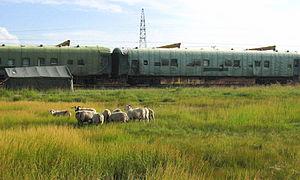
Le complexe atomique du Qinghai ou Qinghai Yuanzi cheng est le nom d'une ancienne base secrète de recherche sur l'arme nucléaire, située à Xihai, Haiyan, dans la préfecture autonome tibétaine de Haibei au bord du lac Qinghai, dans la province du Qinghai, en Chine, et abrite aujourd'hui deux musées sur l'arme nucléaire. L'institut de recherche sur le nucléaire y est créé en 1958 sous le nom d'« Usine 221 » ou « Centre de conception et de recherche sur les armes nucléaires du Nord-Ouest ». L'entrée du musée est cependant interdite aux étrangers.
Dans le document intitulé Le Tibet, cent questions et réponses publié en 1988 et dans sa version de 2001, la Chine indique qu'elle n'a jamais déployé d'armes nucléaires ni stocké de déchets nucléaires dans la région autonome du Tibet ou Xizang, ce que reconnaît Thierry Dodin, un des auteurs de Authenticating Tibet. Cette position officielle ne concerne pas les zones à population tibétaine des provinces administratives limitrophes ou non limitrophes, que le gouvernement tibétain en exil considère comme faisant partie du « Tibet historique ».